Half a Bride

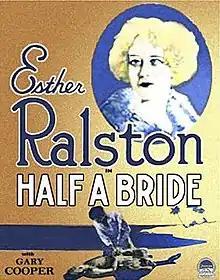
Theatrical release poster

Half a Bride is a 1928 American silent romance film directed by Gregory La Cava and starring Esther Ralston, Gary Cooper, and William Worthington. Based on the short story "White Hands" by Arthur Stringer, and written by Doris Anderson, Percy Heath, and Julian Johnson, the film is about an impulsive thrill-seeking heiress who announces to her father that she entered into a "companionate marriage" with one of her party friends. After her father abducts her aboard his private yacht and sails away, she escapes in a small boat and after a storm ends up on a desert island along with the yacht's young captain who followed after her. "Half a Bride" was released on June 16, 1928 by Paramount Pictures in the United States.